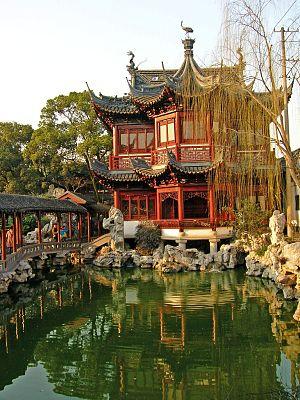
Le district de Huangpu est une subdivision de la municipalité de Shanghai en Chine. Il est aussi appelé Nouveau Huangpu parce qu'il a été formé en 2000 à partir des anciens districts de Nanshi et Huangpu.
Le jardin Yuyuan est un jardin de deux hectares datant du XVIᵉ siècle situé au centre de la Vieille Ville près de Chenghuangmiao à Shanghai, en Chine. Il est considéré comme l'un des jardins chinois les plus somptueux et de première qualité dans la région. Il est accessible à partir de la ligne 10 du métro de Shanghai.